Marye (horse)

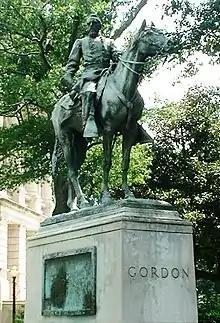
A statue of Marye, with John Brown Gordon atop, sits on the grounds of the Georgia capitol.

Marye's early life and original name and master are unknown. She fought with United States forces during the American Civil War at the Battle of Fredericksburg in 1862. During the assault against fortified Confederate positions at Marye's Heights, the beast's rider was shot off her and the animal galloped into the Confederate lines. The brigade of Georgia troops of the Army of Northern Virginia captured the steed and brought her to their commander, General John Brown Gordon, whose own mount had just succumbed to exhaustion. At the conclusion of active combat, the horse was surrendered to the Quartermaster but purchased back by the Georgia soldiers and presented to Gordon as a trophy.